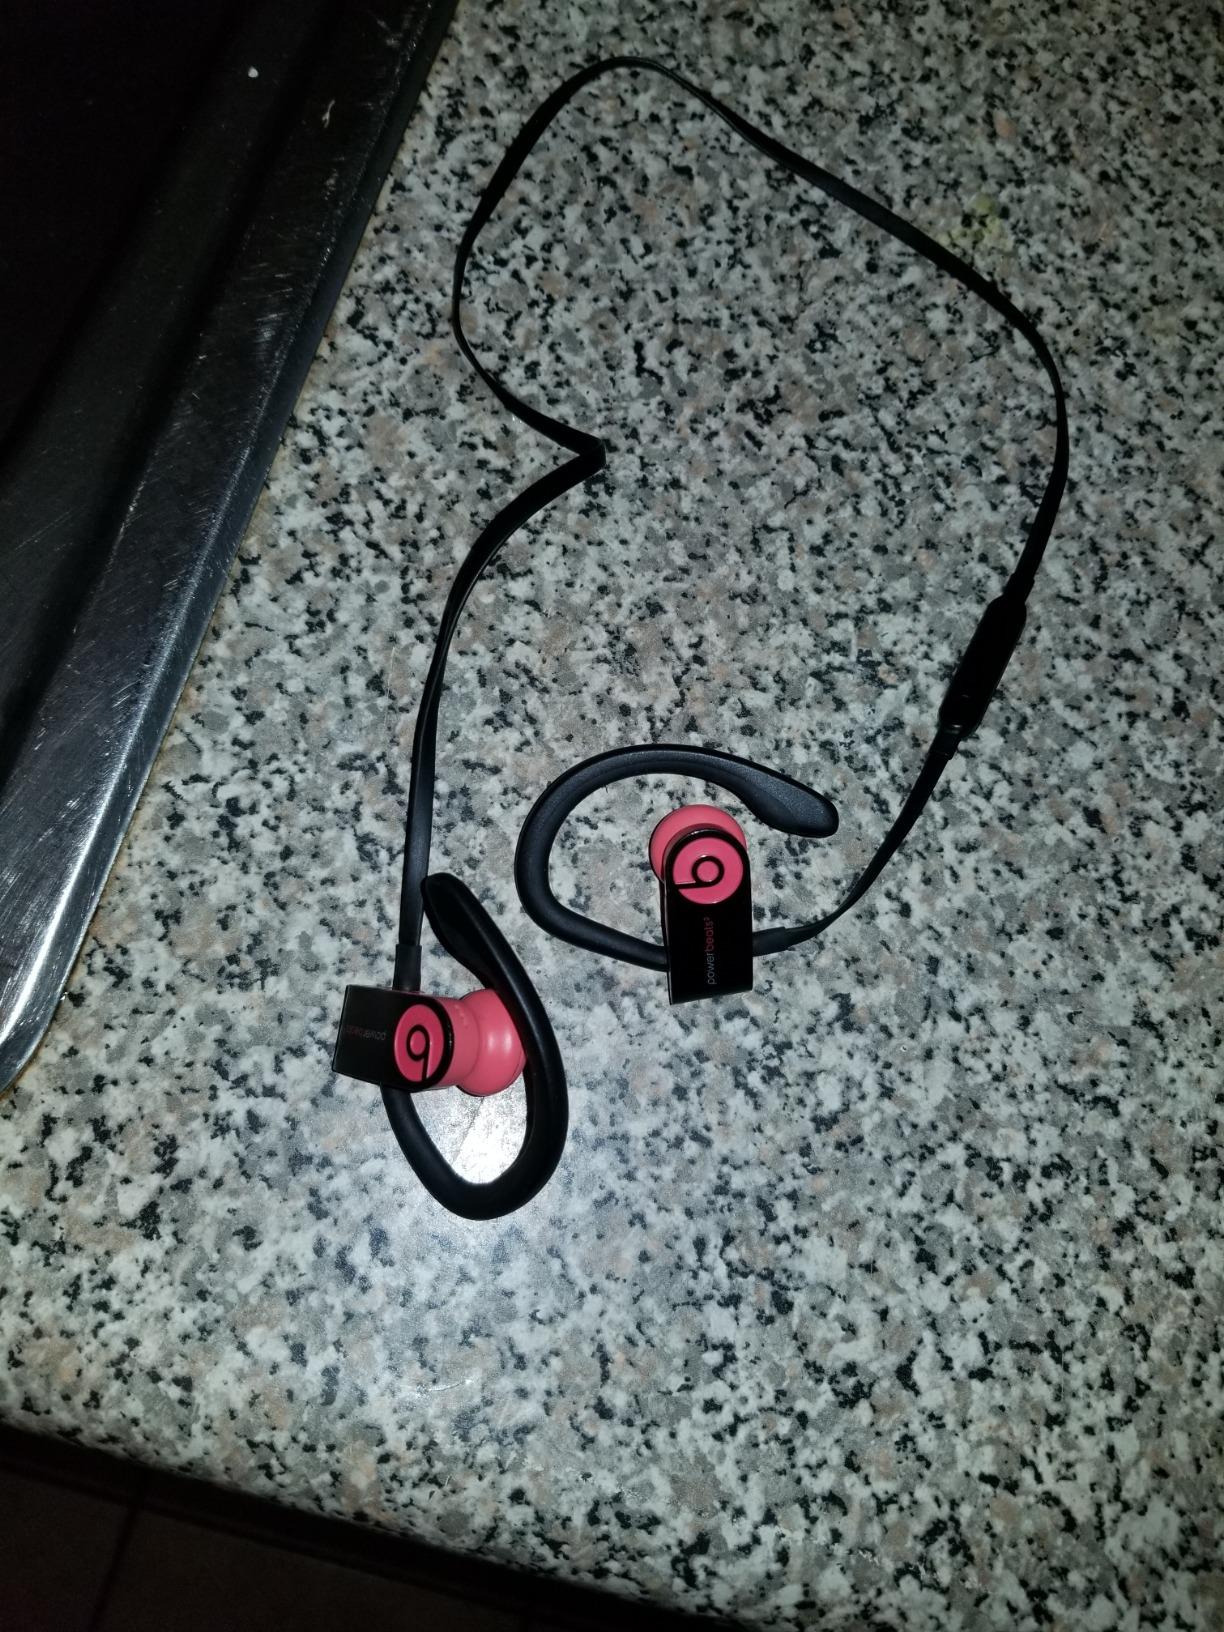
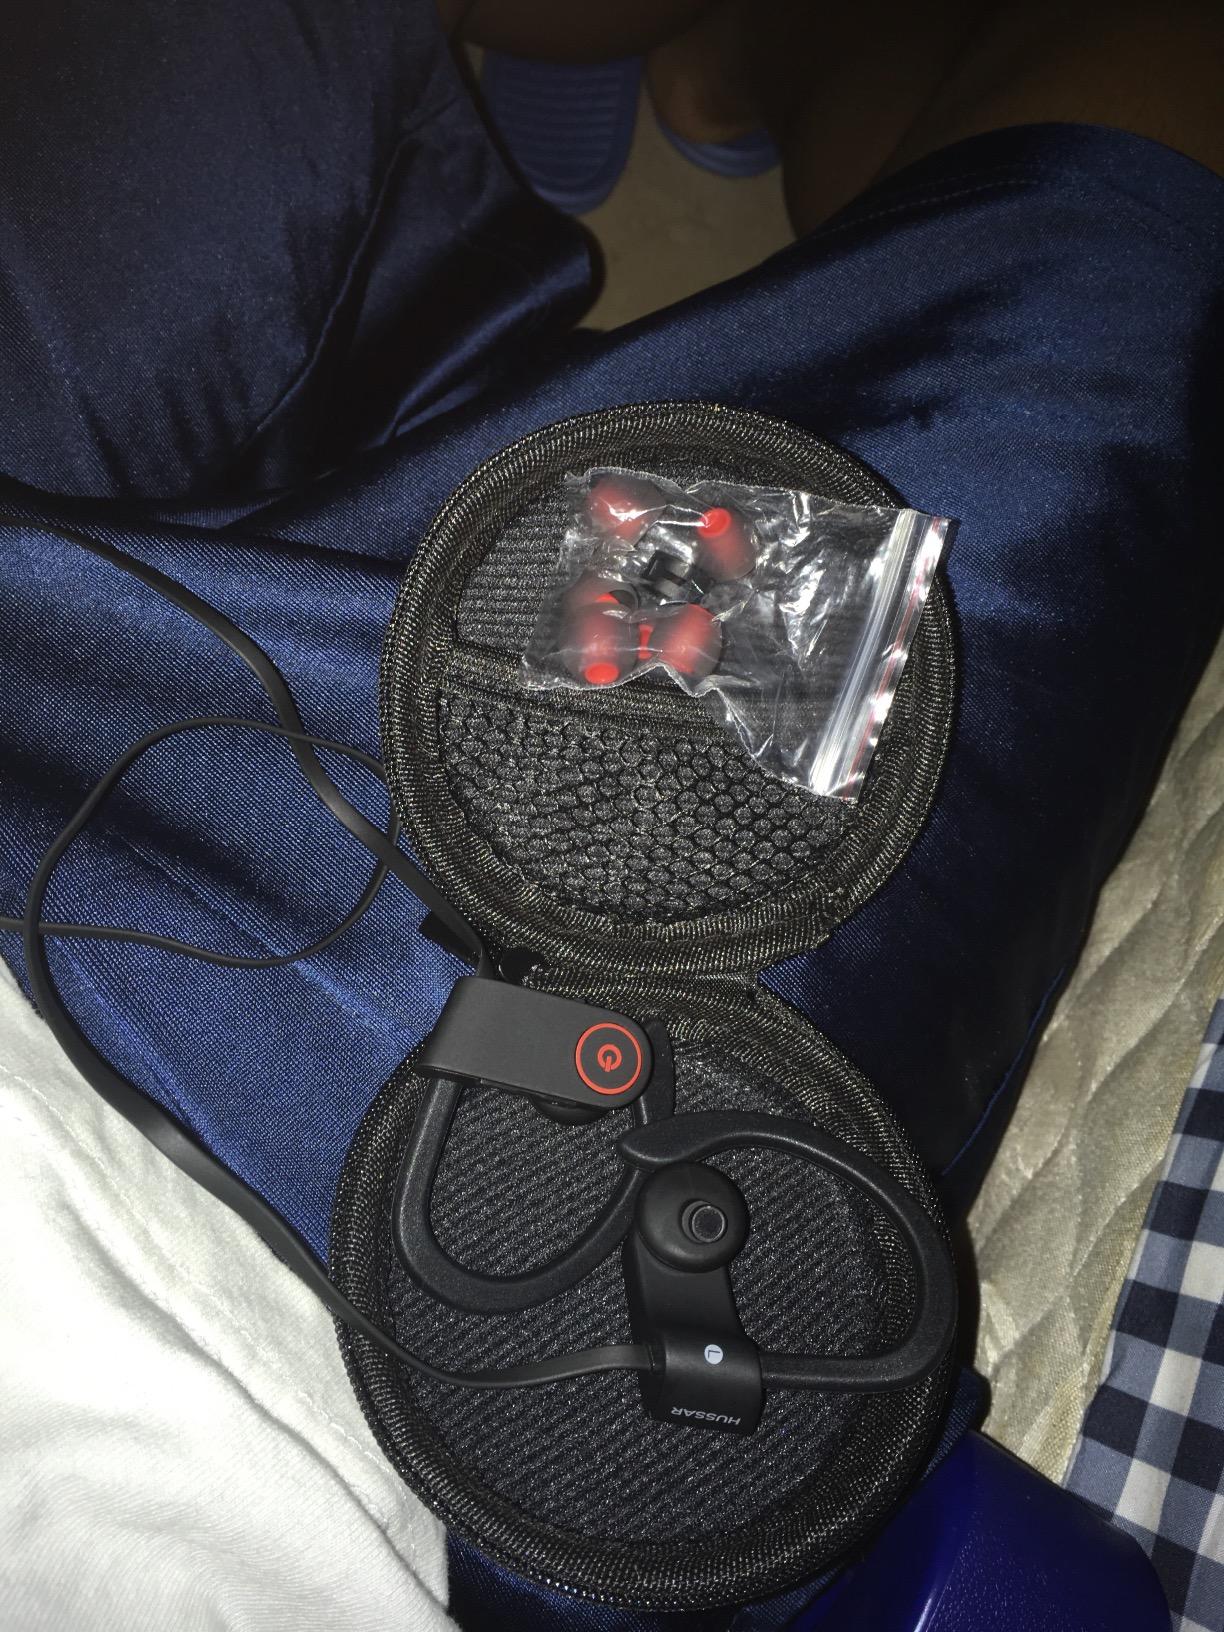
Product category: headphones
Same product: no